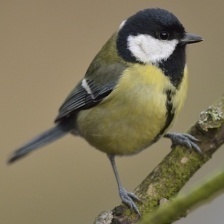
Species: PARUS MAJOR
Scientific name: PARUS MAJOR
ImageNet parent category: chickadee